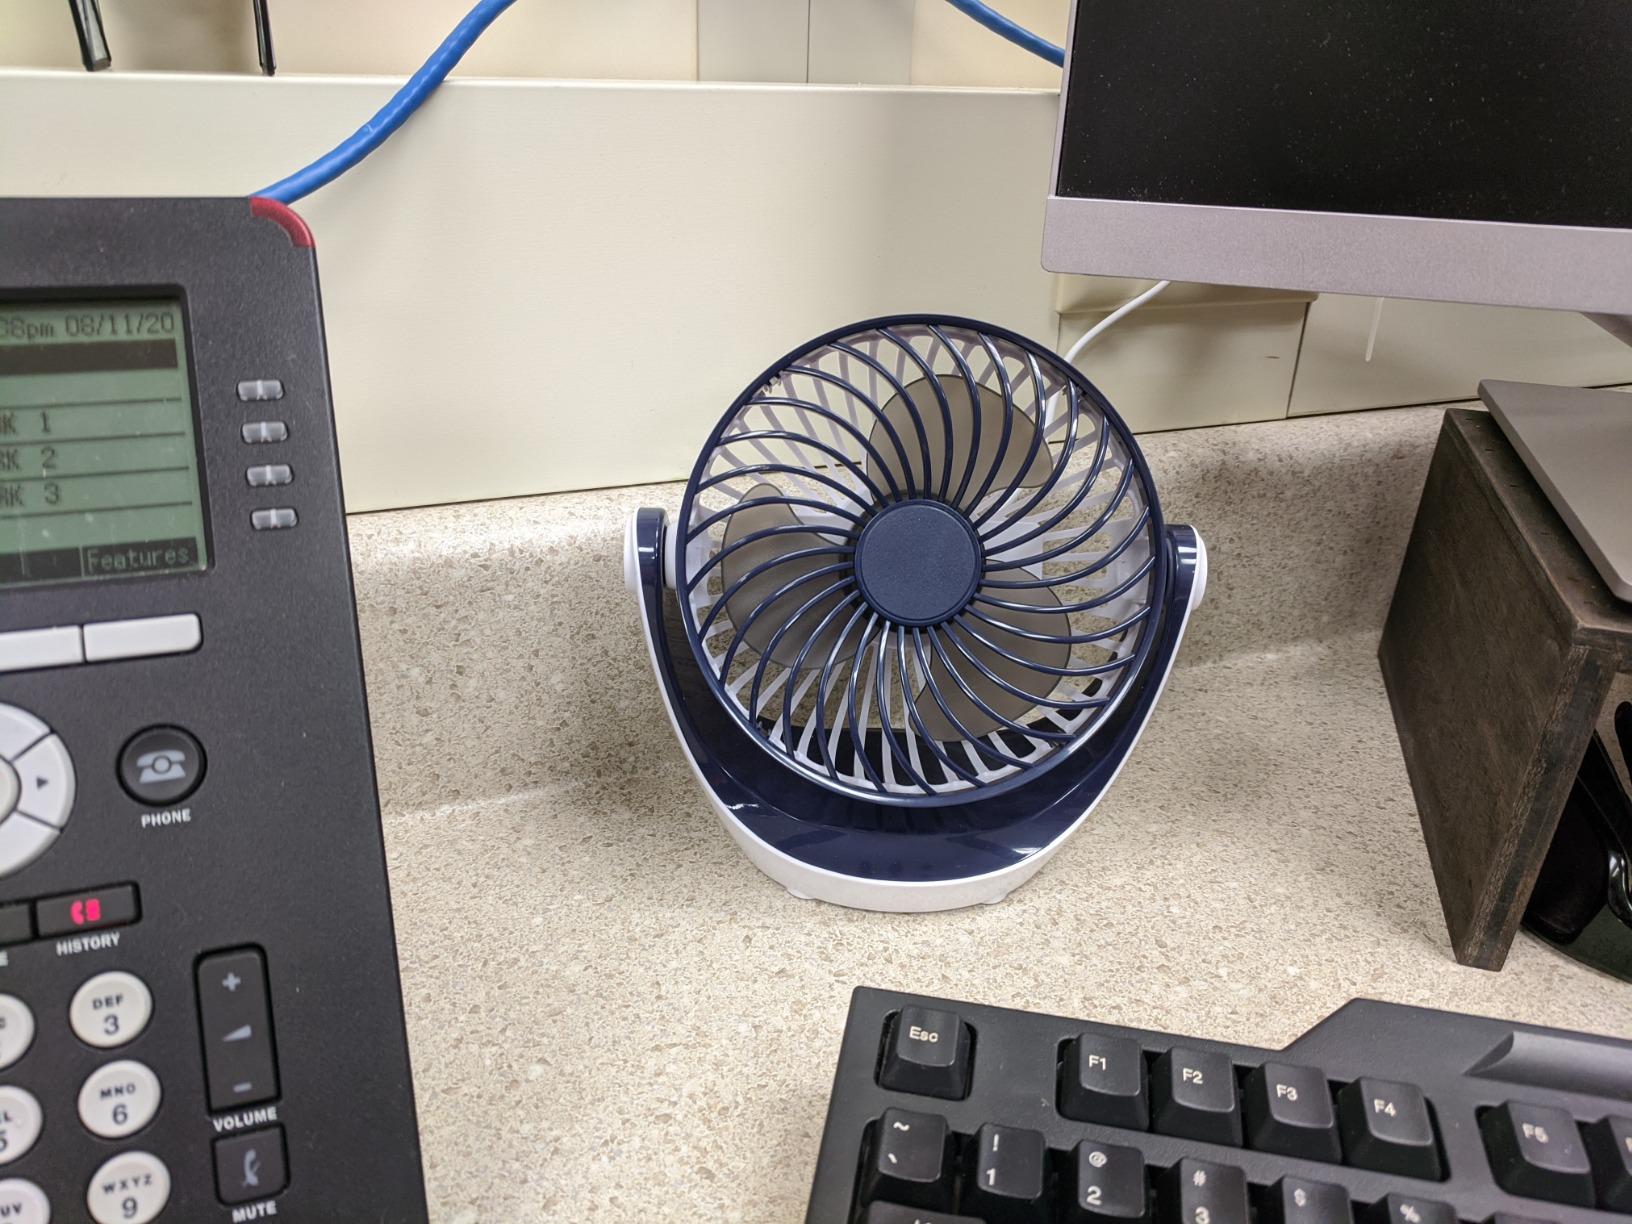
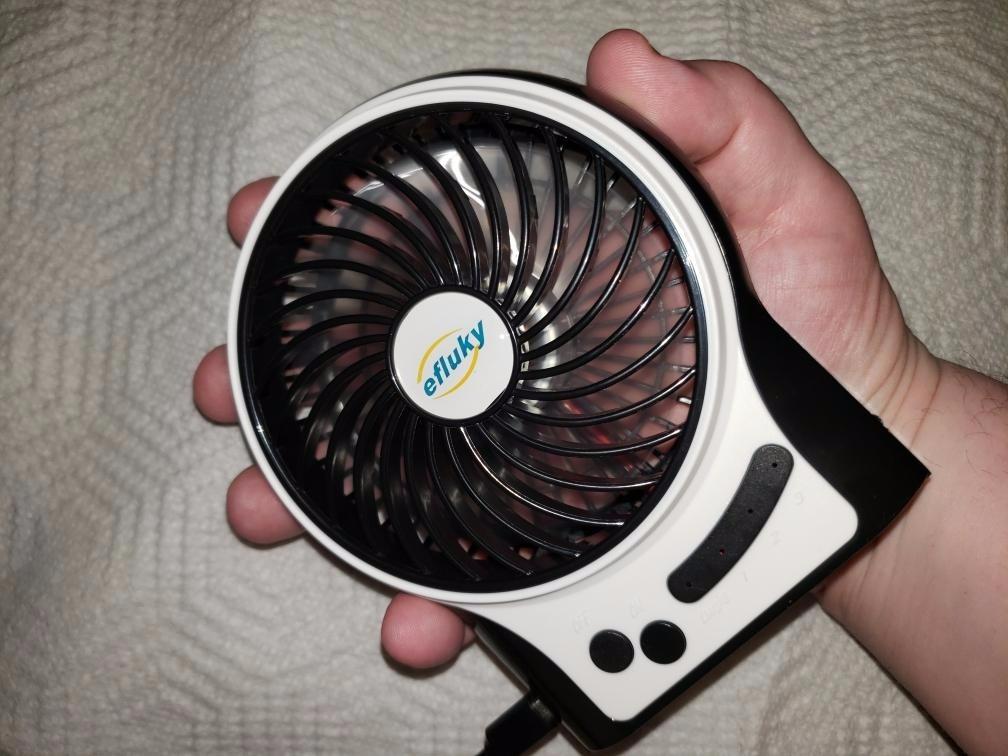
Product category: fan
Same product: no